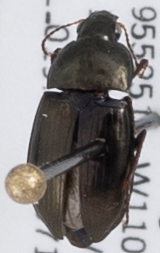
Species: Amara littoralis
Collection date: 2019-07-10
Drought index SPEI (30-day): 0.47
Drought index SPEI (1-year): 0.2
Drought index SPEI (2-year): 1.28